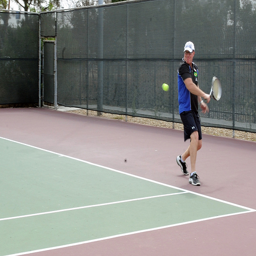
A tennis player in blue and black has his racket held back as a ball is in the air near him on a tennis court.
a tennis player wearing black shorts and blue shirt swinging at the ball
Male prepares to hit tennis ball with a back hand.
there is a male tennis player playing on the court
A tennis player playing tennis during a sunny day.